.500 S&W Magnum

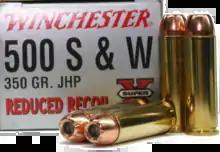
Winchester's 500 S&W Magnum 350 gr. JHP reduced recoil ammunition

At the time of its introduction, the .500 S&W Magnum was considered the most powerful handgun chambering by virtue of its considerable muzzle energy. Incidentally, a lengthened form of the cartridge, the .500 Bushwhacker, is currently considered the most powerful handgun cartridge. Cor-Bon (now a Dakota Ammo brand) who together with Smith & Wesson developed the .500 S&W Magnum cartridge, offers several loads which include a at , a at and a at . These figures compare favorably to Smith & Wesson's newest contender for most powerful commercial sporting handgun cartridge, the .460 S&W Magnum, which can launch a at or a at . The .500 S&W Magnum comes into its own when used with heavier bullets, particularly those with weights of or greater. These bullets are often seated as far out as possible to take advantage of the complete cylinder length, so as to maximize the powder capacity which the case can provide. Ammunition loaded to this cartridge length (2.25"-2.3") is capable of achieving 150 to 200 feet per second higher velocities than most standard length loadings (2"-2.1") without exceeding SAAMI specified operating pressures, albeit at the cost of increased recoil.